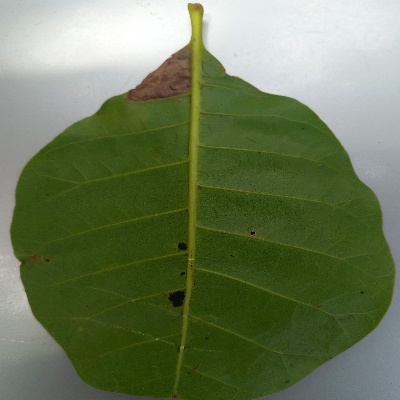
Crop: Cashew
Condition: anthracnose